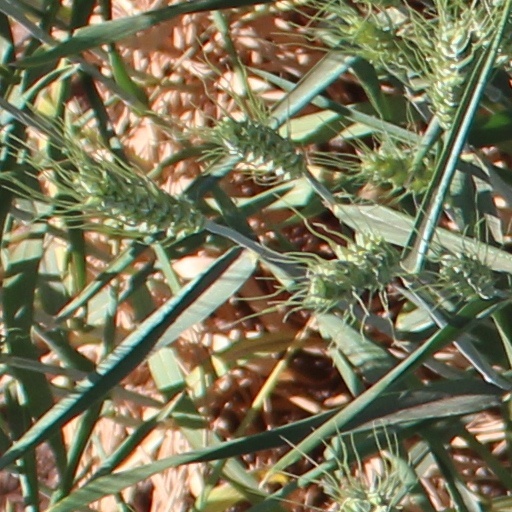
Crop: wheat